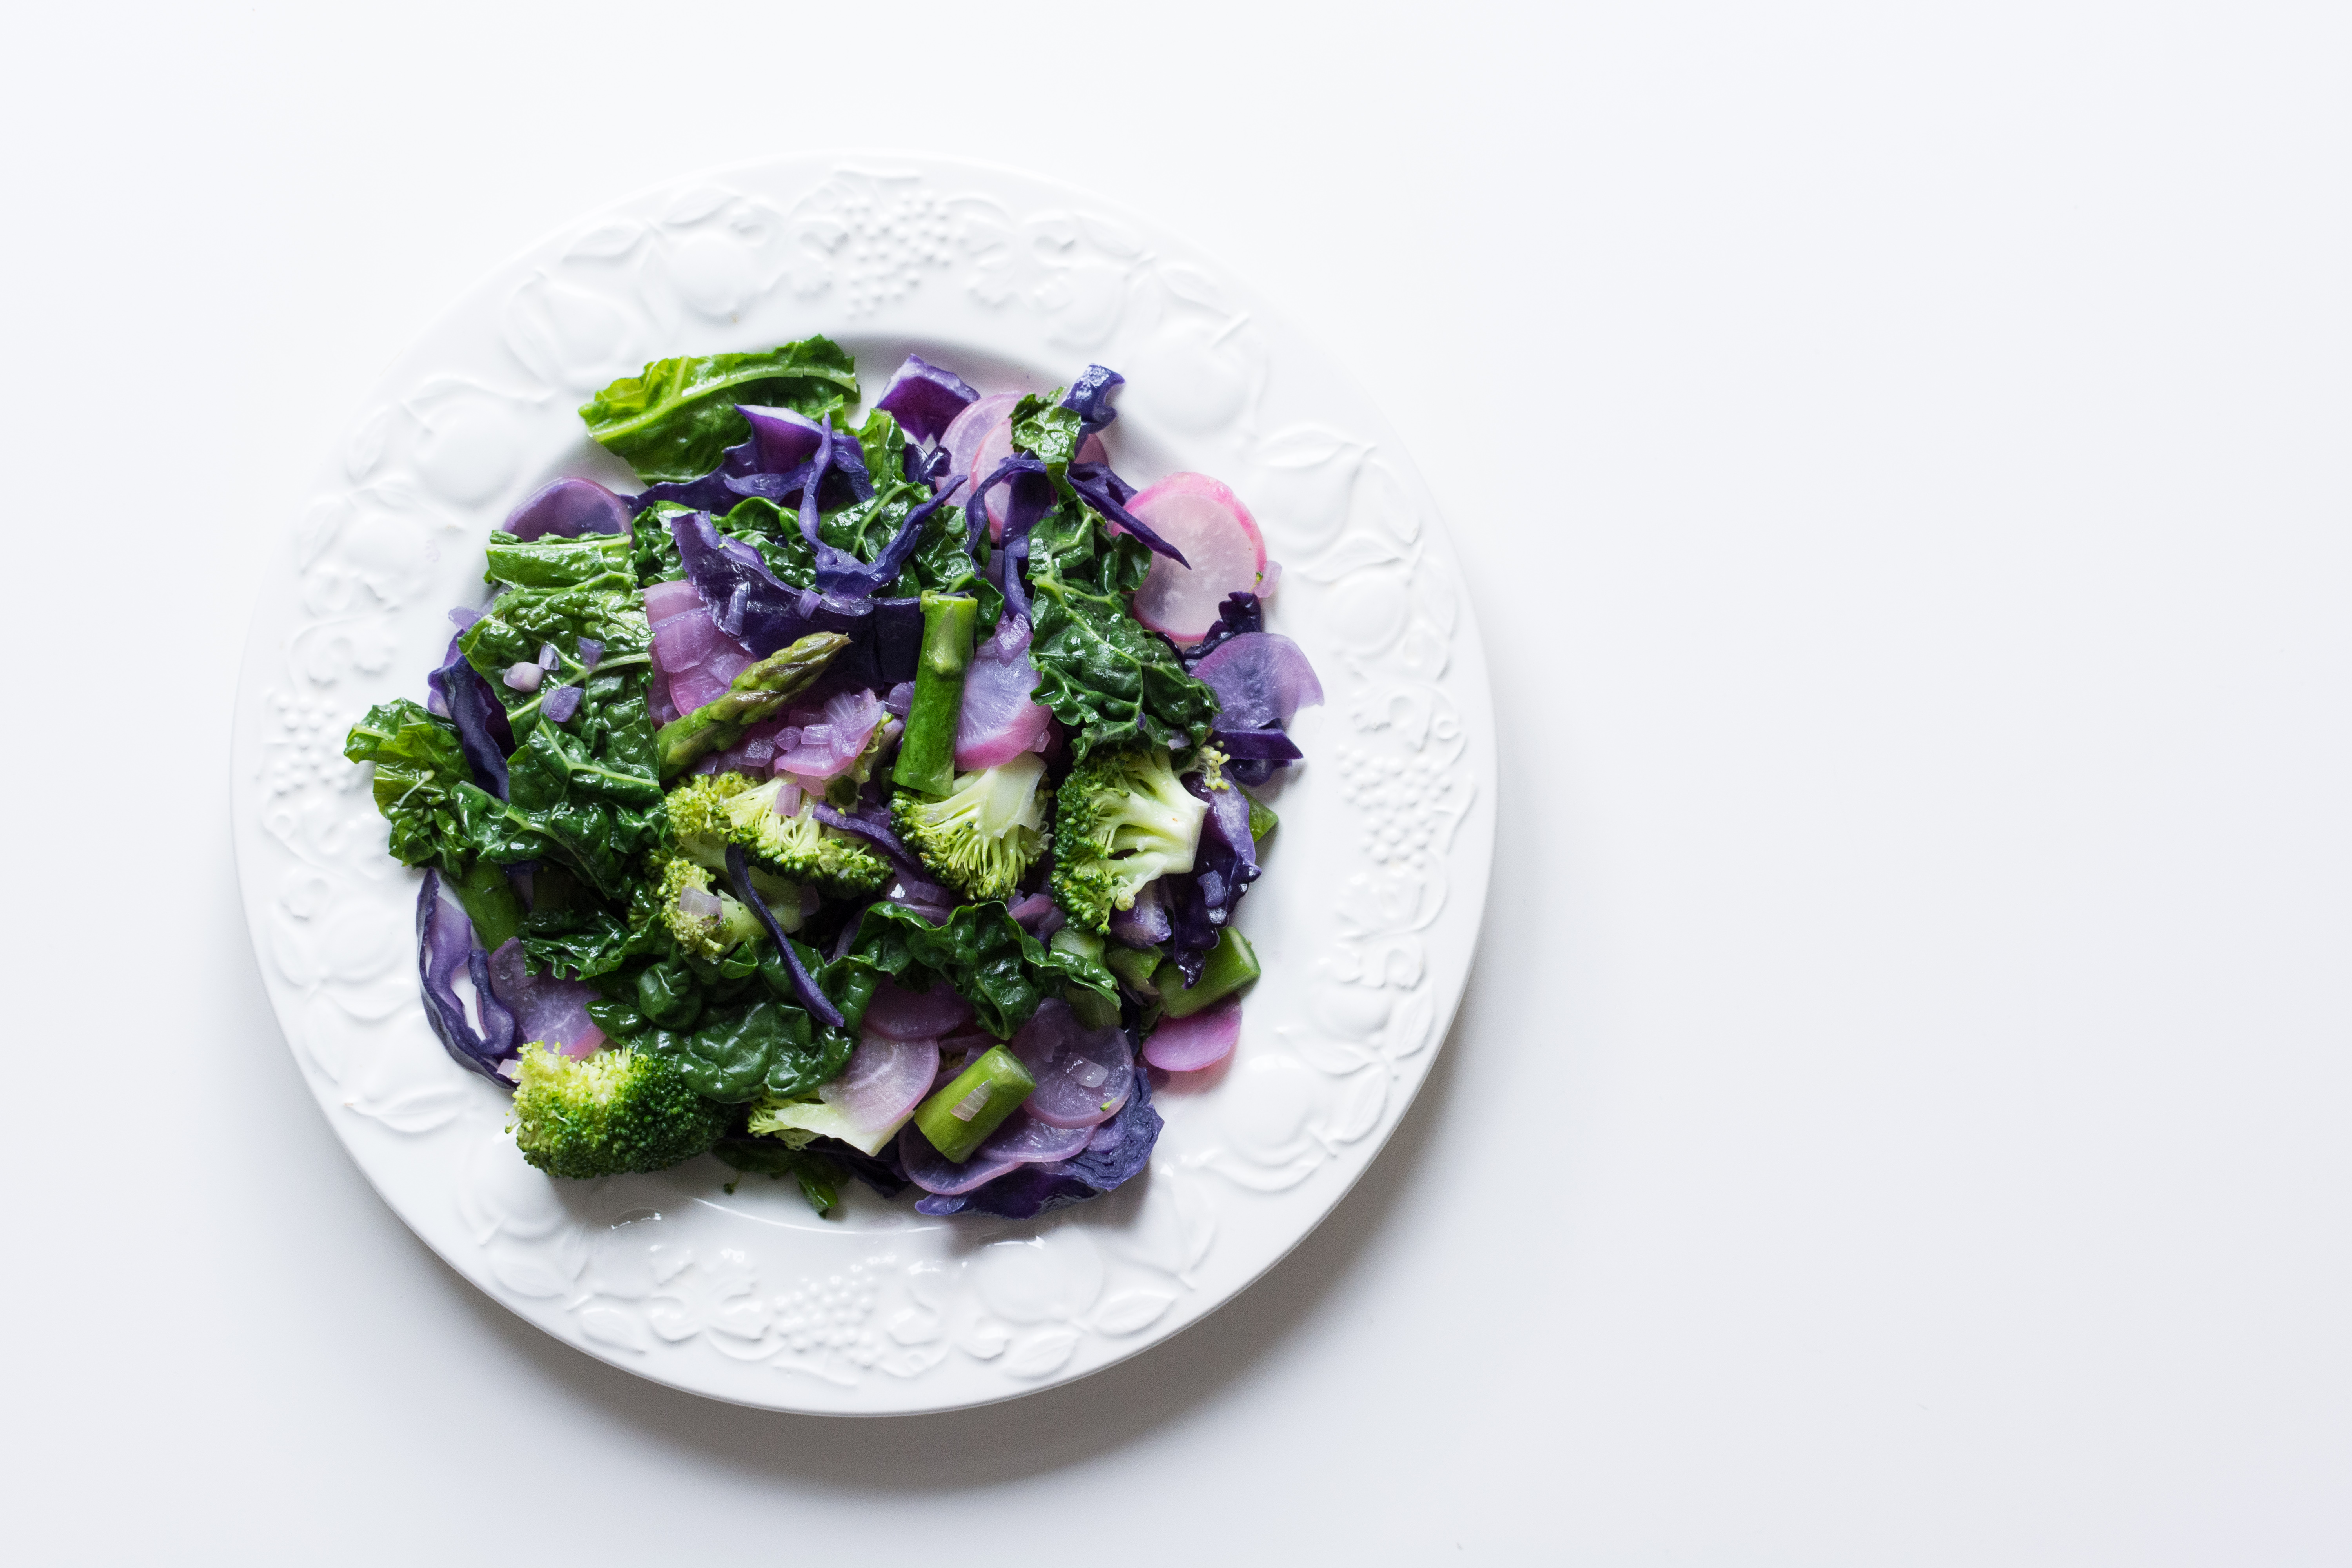
food, vegetable, leaf vegetable, dish, cruciferous vegetables, salad, cuisine, produce, ingredient, superfood, plant, spring greens, vegetarian food, recipe, red leaf lettuce, kale, flower